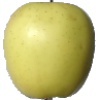
Label: Apple Golden 2